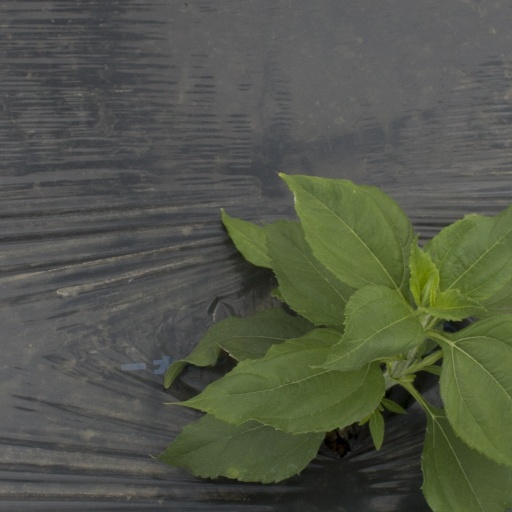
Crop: Jerusalem artichoke